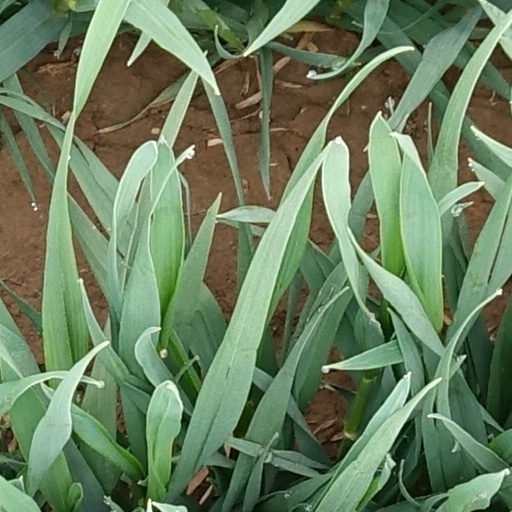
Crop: wheat